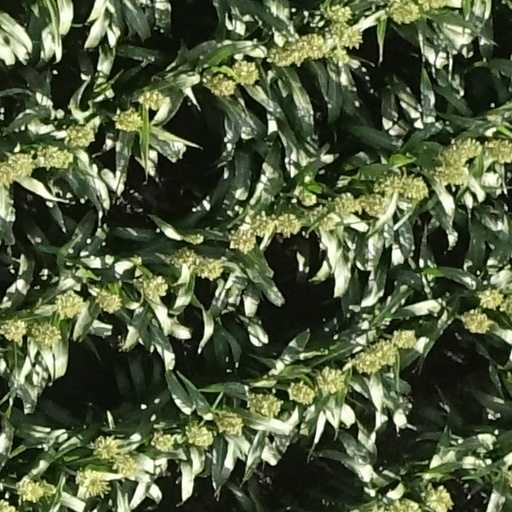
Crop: sorghum